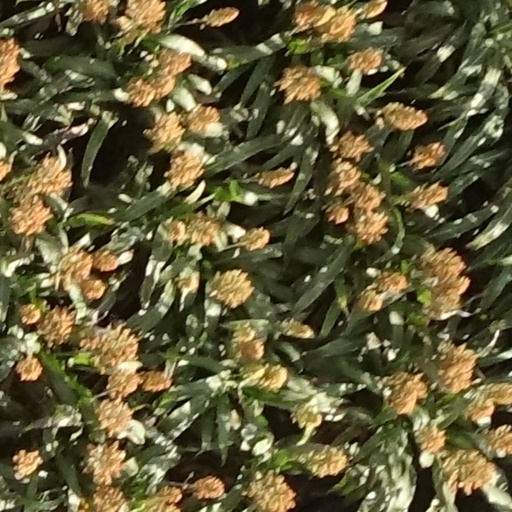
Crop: sorghum